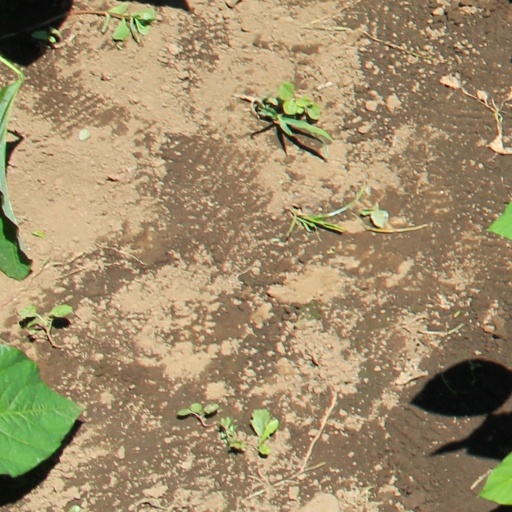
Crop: soybean